Antonio Locatelli

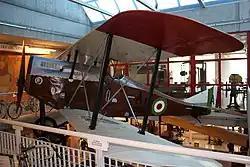
Locatelli's 1918 Ansaldo A.1 Balilla aircraft, at the Museo storico di Bergamo

Antonio Locatelli (19 April 1895 – 27 June 1936) was a pioneering Italian aviator and National Fascist Party legislator. He served in Gabriele d'Annunzio's air squadron during the war against Austria and was decorated. After the war, he became a deputy to Parliament. In 1924 he attempted a transatlantic flight but was forced down into the seas off Greenland, whence he was rescued. He was killed during the Second Italo-Ethiopian War.